Strangers' Hall

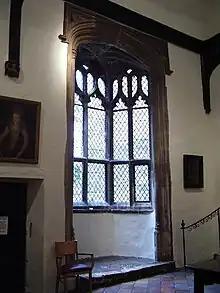
The 16th-century bay window on the south side of the main hall

Nicholas Sotherton, grocer and alderman and later Mayor of Norwich, bought the hall in the early 16th century. During his mayorship, which began in 1539, construction took place on the building, especially on the hall and chamber block. Two service doors were added to the east wall of the hall, connecting to the service rooms. The service rooms were connected by an archway and the north service room had a staircase down to the cellars. A three-sided bay window was built into the south wall of the hall. The bay is decorated with shield spandrels and an internal arch with capitals. The addition of this window coincided with the dissolution of the monasteries, and so historian Chris King posits that the window was likely taken from a monastic house. The south wall was heightened to support a new roof, comprising tie-beams and shield spandrels decorated with Sotherton's merchant's mark and Saint George's Cross. Arch-braces are supported by corbels on the walls. The north wall was also heightened and a new window overlooking the central courtyard was inserted. The chamber block was extended and a bressumer was incorporated into the structure while a fireplace was inserted. New stairs were built leading from the central courtyard into the hall via a new stone porch and porter's lodge, whose squint overlooked the entrance.